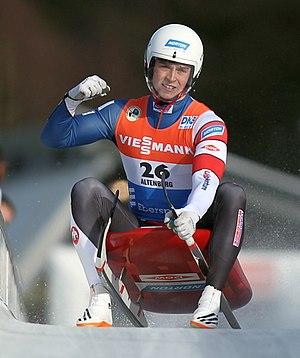
Tucker West né le 15 juin 1995 à Ridgefield est un lugeur américain.